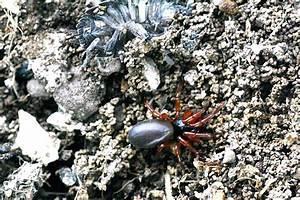
spider